Murai reaction

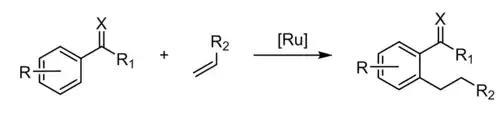
Murai reaction; X = directing group.

The reaction was initially demonstrated using a ketone as the directing group, but other functional groups have been reported, including esters, imines, nitriles, and imidates. Murai reactions have also been reported with disubstituted alkynes. Bidentate directing groups allow "ortho" alkylation of aromatic rings with α,β-unsaturated ketones, which typically are unreactive in Murai reactions.